Jimmy White

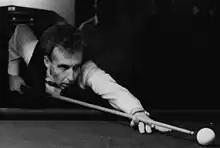
White's first Triple Crown victory was against Terry Griffiths "(pictured in 1991)" at the 1984 Masters

In 1984, White won his first Triple Crown event at the Masters, although the concept of the triple crown (winning the World Championship, UK Championship and Masters) did not exist in snooker at the time. White beat Charlton, Reardon and Kirk Stevens to reach the final where he triumphed over Terry Griffiths 95. He followed this success by reaching his first World Championship final. Trailing Davis 4–12 after the first two sessions, White responded by reducing the deficit to 15–16. He later made a clearance of 65 to take the score to 16–17, but was unable to build upon a 40-point lead in the following frame, and lost 16–18. White did, however, become a World Doubles Champion later that year when he and Alex Higgins defeated Willie Thorne and Thorburn 10–2 in the final of the World Doubles Championship. In February 1985, White successfully won a court case against Lisberg, who had sought to prevent him changing management to Golden Leisure. After winning the 1985 Irish Masters with a 95 victory against Alex Higgins, White reached the quarter-finals at the 1985 World Championship in April, but exited the tournament with a 1013 loss to Tony Knowles.